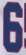
Number: 6